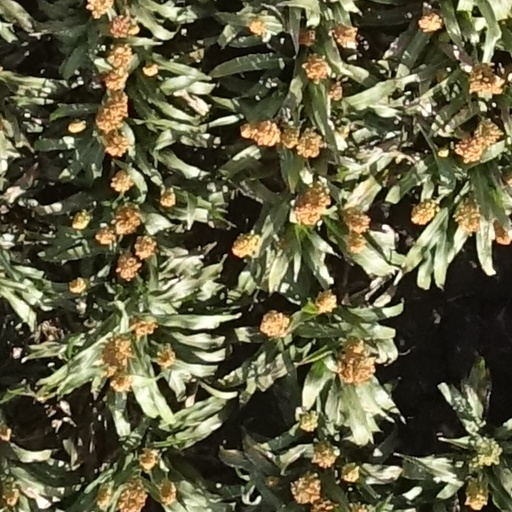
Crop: sorghum